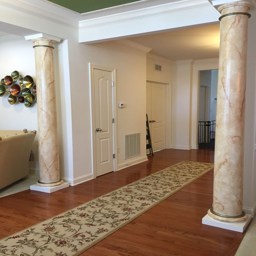
faux marble columns add a touch of elegance to any room .